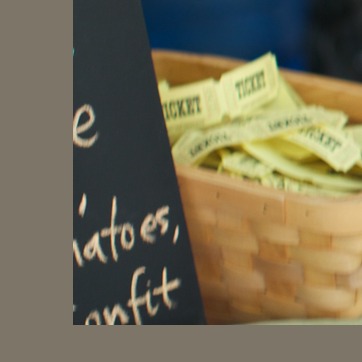
Material: other